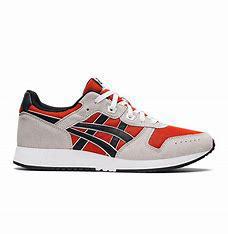
Brand: Asics
Model: Lyte Classic